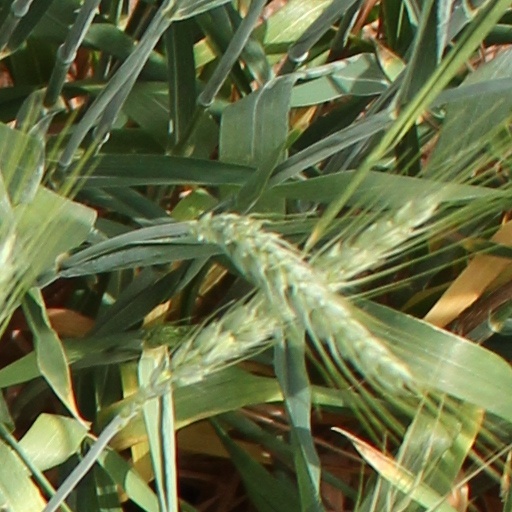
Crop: wheat